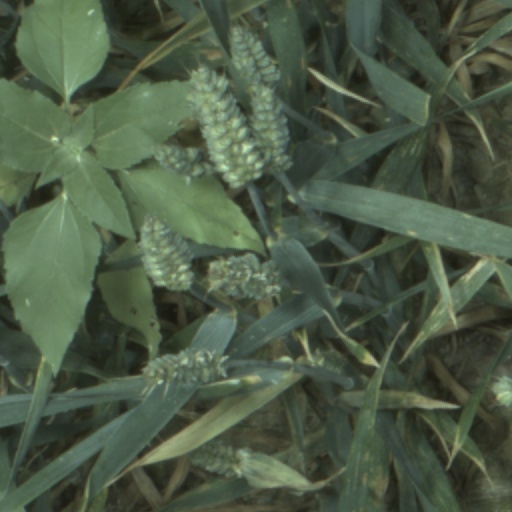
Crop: wheat